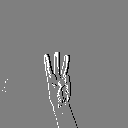
ASL letter: w